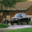
Label: automobile